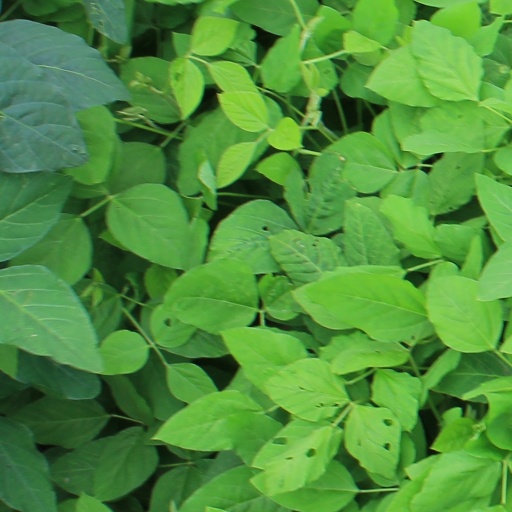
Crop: soybean